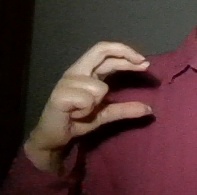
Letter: thal